Katriel Katz

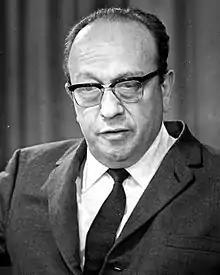
Katz in 1967

Katriel Katz (October 16, 1908 – October 14, 1988) was an Israeli diplomat who served as ambassador to the Soviet Union between 1965 and 1967 and Poland between 1956 and 1958.